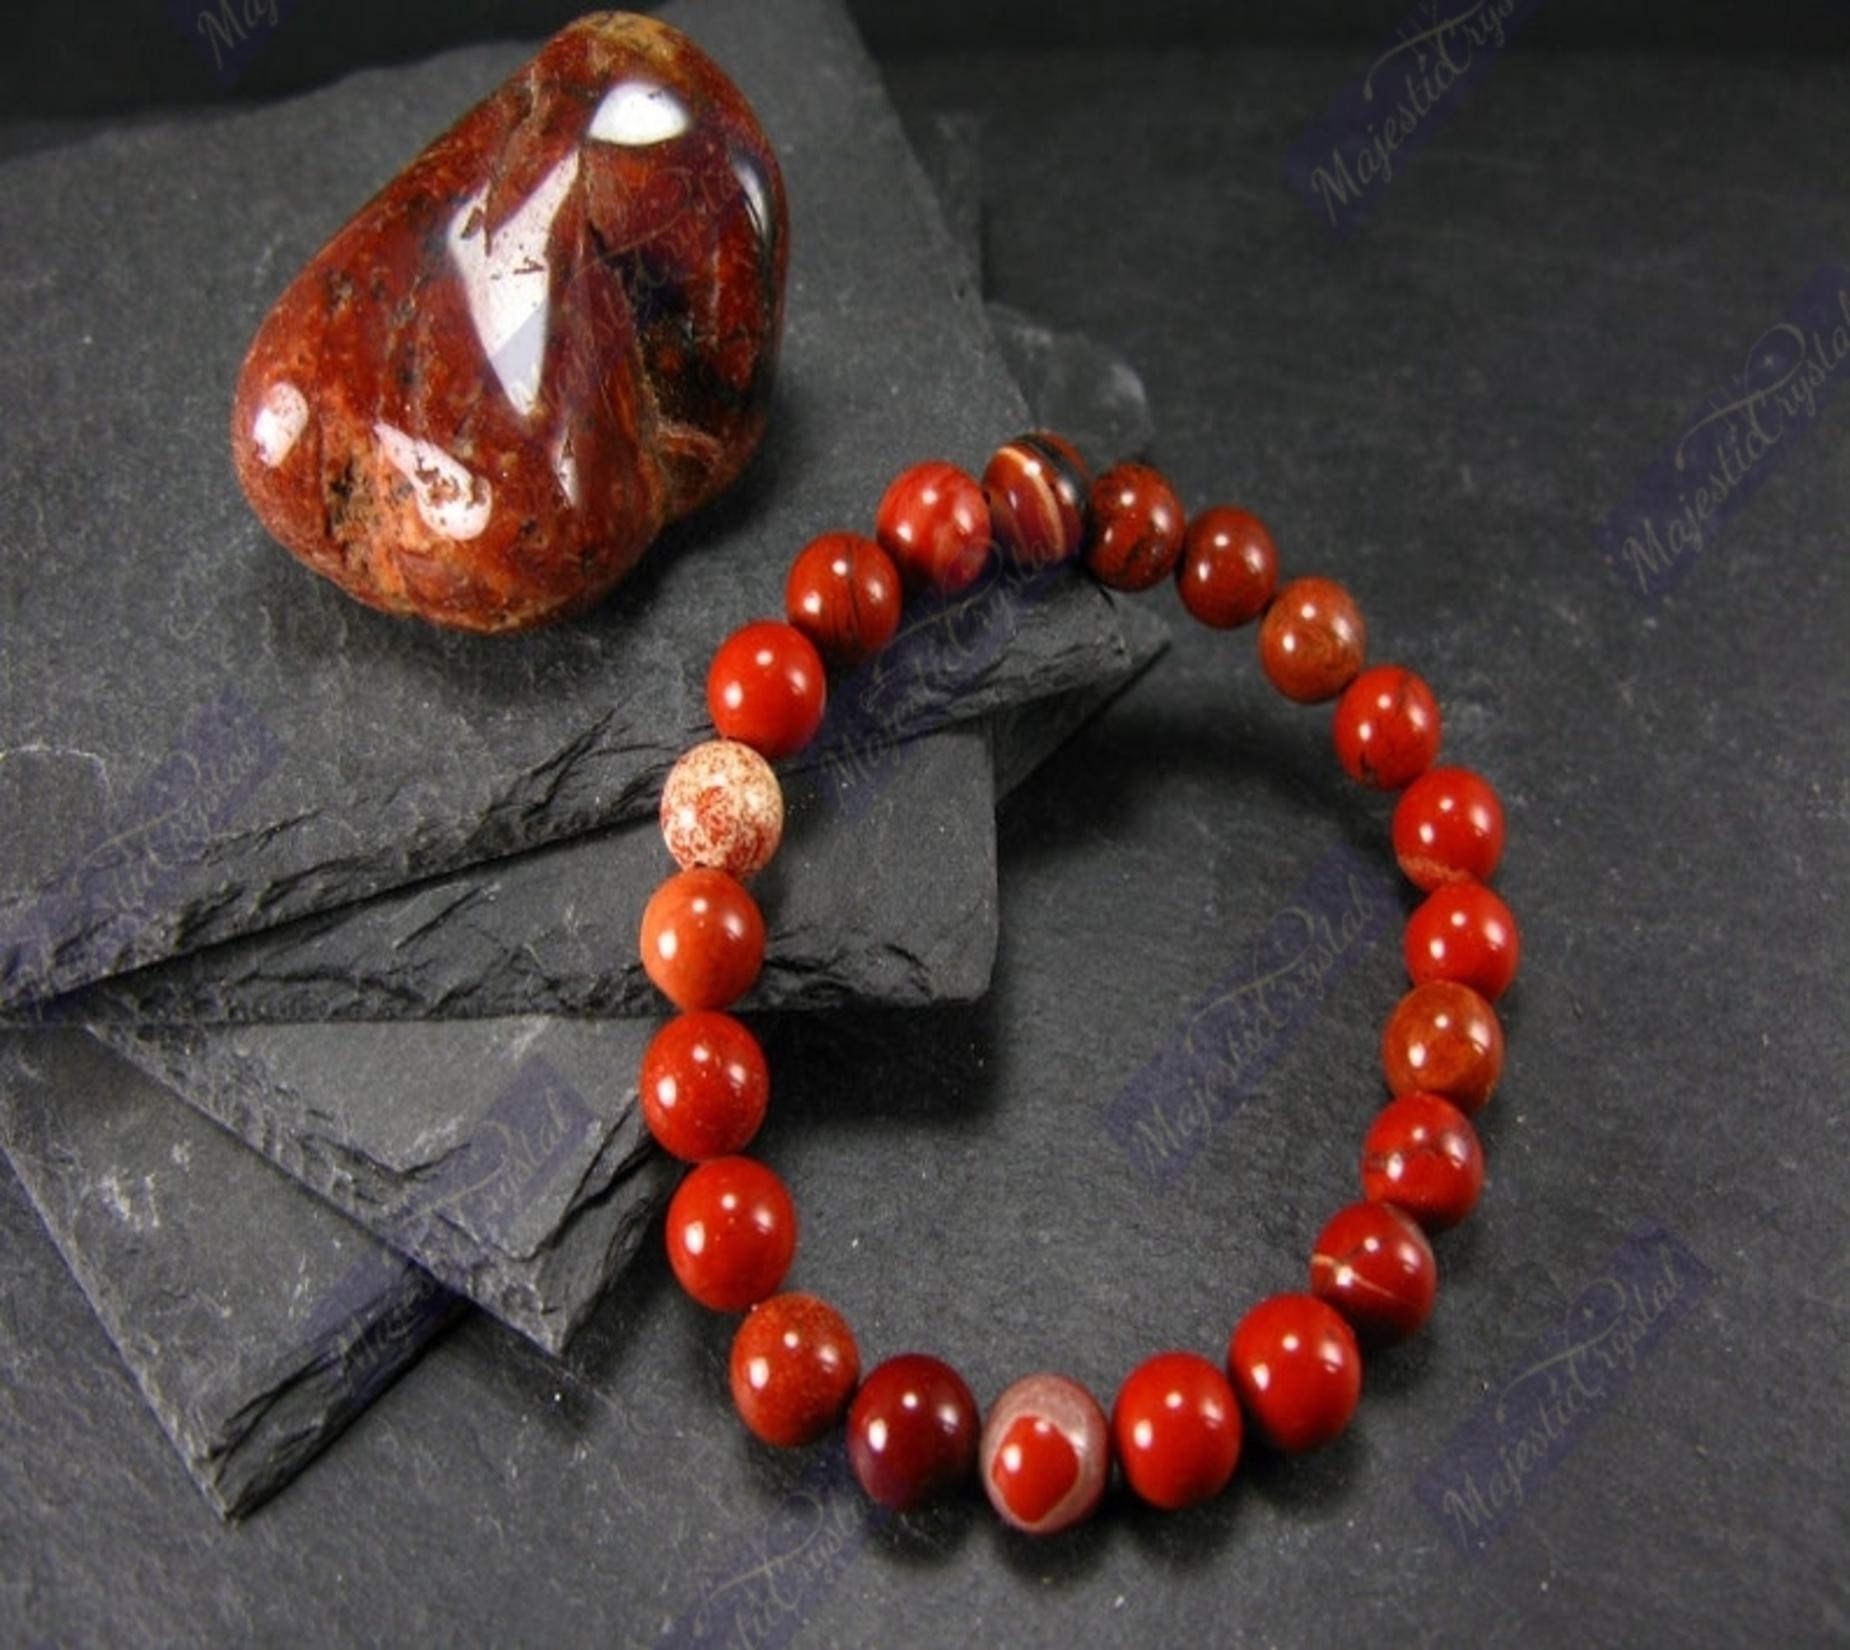
Majestic Crystals Red Jasper Beaded Bracelet
Type: Bracelets & Bangles
Brand: Majestic Crystals
Price: Rs. 999
 Red Jasper is a beautiful and energetic gemstone. This lustrous stone comes in deep red color with brown spots. Jasper is available in many colors for different uses, but red jasper is the most preferred as it gives courage, protection, success and many other amazing benefits. A man who wears a red jasper bracelet becomes the possessor of a charming and attractive personality which others cannot resist as this manly bracelet gives all that is needed for a man to be called inspirational.